Harry S. Truman

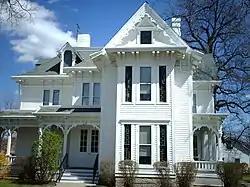
Truman's home in Independence, Missouri

Truman was employed briefly in the mailroom of "The Kansas City Star" before making use of his business college experience to obtain a job as a timekeeper for construction crews on the Atchison, Topeka and Santa Fe Railway, which required him to sleep in workmen's camps along the rail lines. Truman and his brother Vivian later worked as clerks at the National Bank of Commerce in Kansas City.